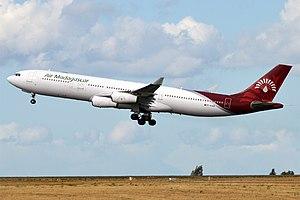
Air Madagascar, est la compagnie aérienne nationale de Madagascar. Créée en 1961 sous le nom de Madair, elle prendra son nom définitif l'année suivante. Elle est membre de l'Alliance Vanille à compter de la fondation de cette alliance en juin 2015. La compagnie aérienne internationale Air Madagascar a son hub principal à l'aéroport international d'Antananarivo. Ses opérations sont réalisées en malagasy, en français et en anglais. Air Madagascar utilise différents types d'avions pour ses vols incluant les constructeurs phares Boeing et Airbus.
Air Madagascar, est la compagnie aérienne nationale de Madagascar. Créée en 1961 sous le nom de Madair, elle prendra son nom définitif l'année suivante. Elle est membre de l'Alliance Vanille à compter de la fondation de cette alliance en juin 2015. La compagnie aérienne internationale Air Madagascar a son hub principal à l'aéroport international d'Antananarivo. Ses opérations sont réalisées en malagasy, en français et en anglais. Air Madagascar utilise différents types d'avions pour ses vols incluant les constructeurs phares Boeing et Airbus.